Volunteer Ribbon

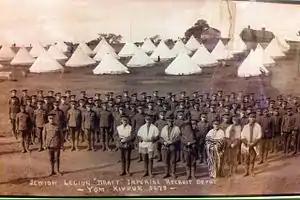
39th Battalion, Jewish Legion, at Fort Edward (Nova Scotia), Yom Kippur, 1918

Citizens who volunteered during the Second World War are eligible for the Nazi Fighter ribbon for their engagement.